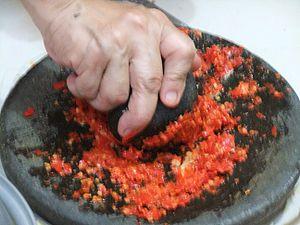
Le sambal est un condiment ou une sauce d'origine indonésienne et malaisienne à base de piments. Il peut être plus ou moins relevé, mais en général plutôt épicé.